Joan Rivers

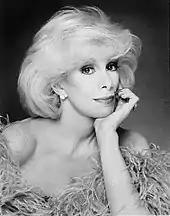
Rivers in 1987

In 1986, the move came that ended Rivers' longtime friendship with Johnny Carson. The soon-to-launch Fox Television Network announced that it was giving her a late night talk show, "The Late Show Starring Joan Rivers", making Rivers the first woman to have her own late-night talk show on a major network. The new network planned to broadcast the show 11 p.m. to midnight Eastern Time, making her a Carson competitor. Carson learned of the show from Fox and not from Rivers. In the documentary "", Rivers said that she only called Carson to discuss the matter after learning that he may have already heard about it and that he immediately hung up on her. "And he never spoke to me again. He took it as a complete betrayal," said Joan. In the same interview, she said that she later came to believe that maybe she should have asked for his blessing before taking the job. Rivers was banned from ever appearing on "The Tonight Show" for the rest of Carson's tenure and the entire runs of Carson's first two successors Jay Leno and Conan O'Brien out of respect for Carson. Rivers did not appear on "The Tonight Show" again until February 17, 2014, at the age of 80, when she made a brief appearance on new host Jimmy Fallon's first episode. On March 27, 2014, Rivers returned to the show for an interview.